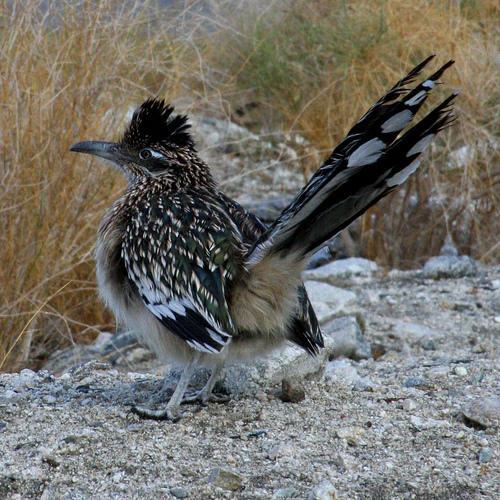
A photo of a geococcyx